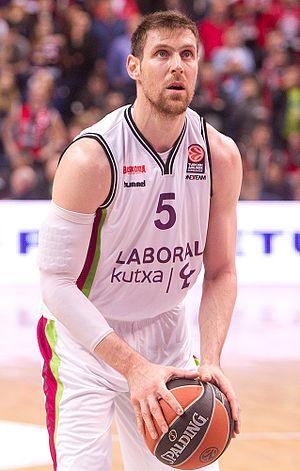
Andrés Marcelo Nocioni, né le 30 novembre 1979 à Santa Fe, est un joueur argentin de basket-ball.